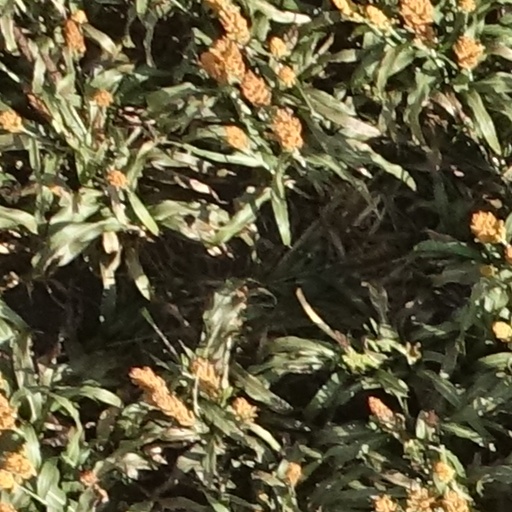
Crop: sorghum